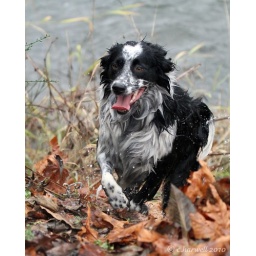
Bonnie running up the river bank after swimming in 20 degree weather.  Crazy dogs...